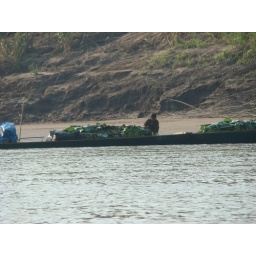
DSC02227 taking bananas to market by boat